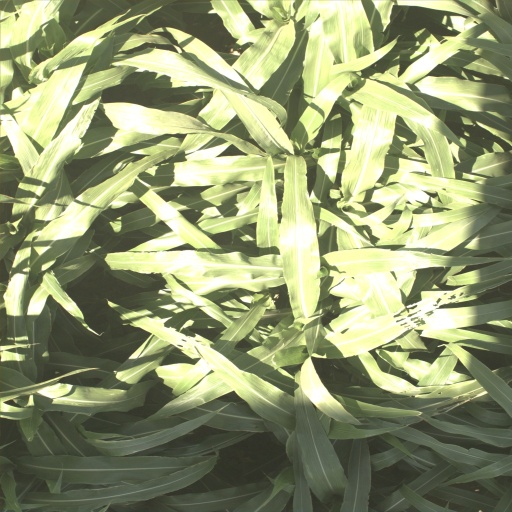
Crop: sorghum